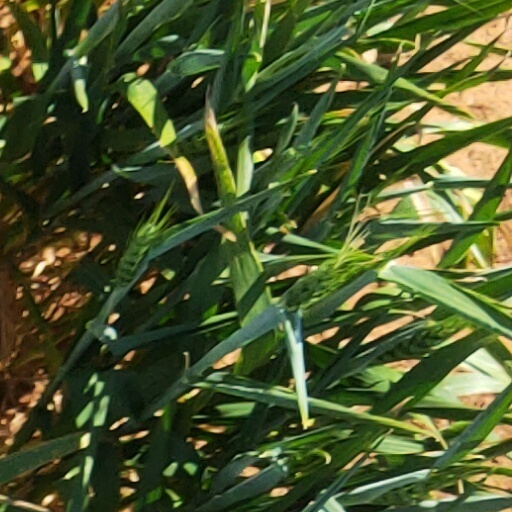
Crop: wheat